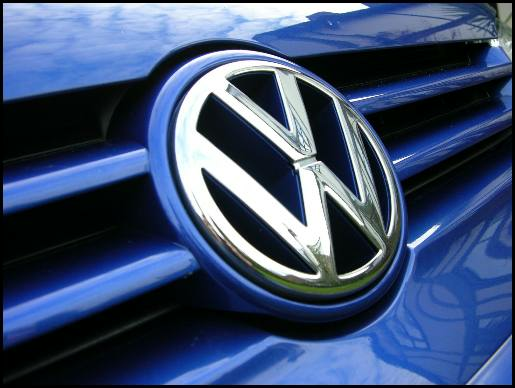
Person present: No